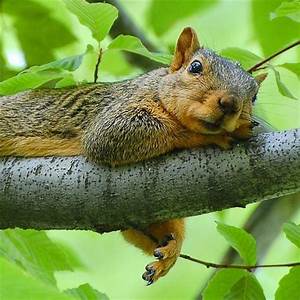
Label: squirrel